Omohundro Water Treatment Plant

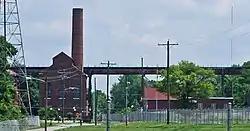

Omohundro Water Treatment Plant is a municipal water treatment plant located in Davidson County, Nashville, Tennessee on Omohundro Drive.